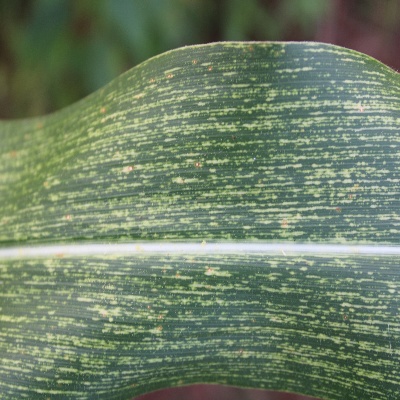
Crop: Maize
Condition: streak virus